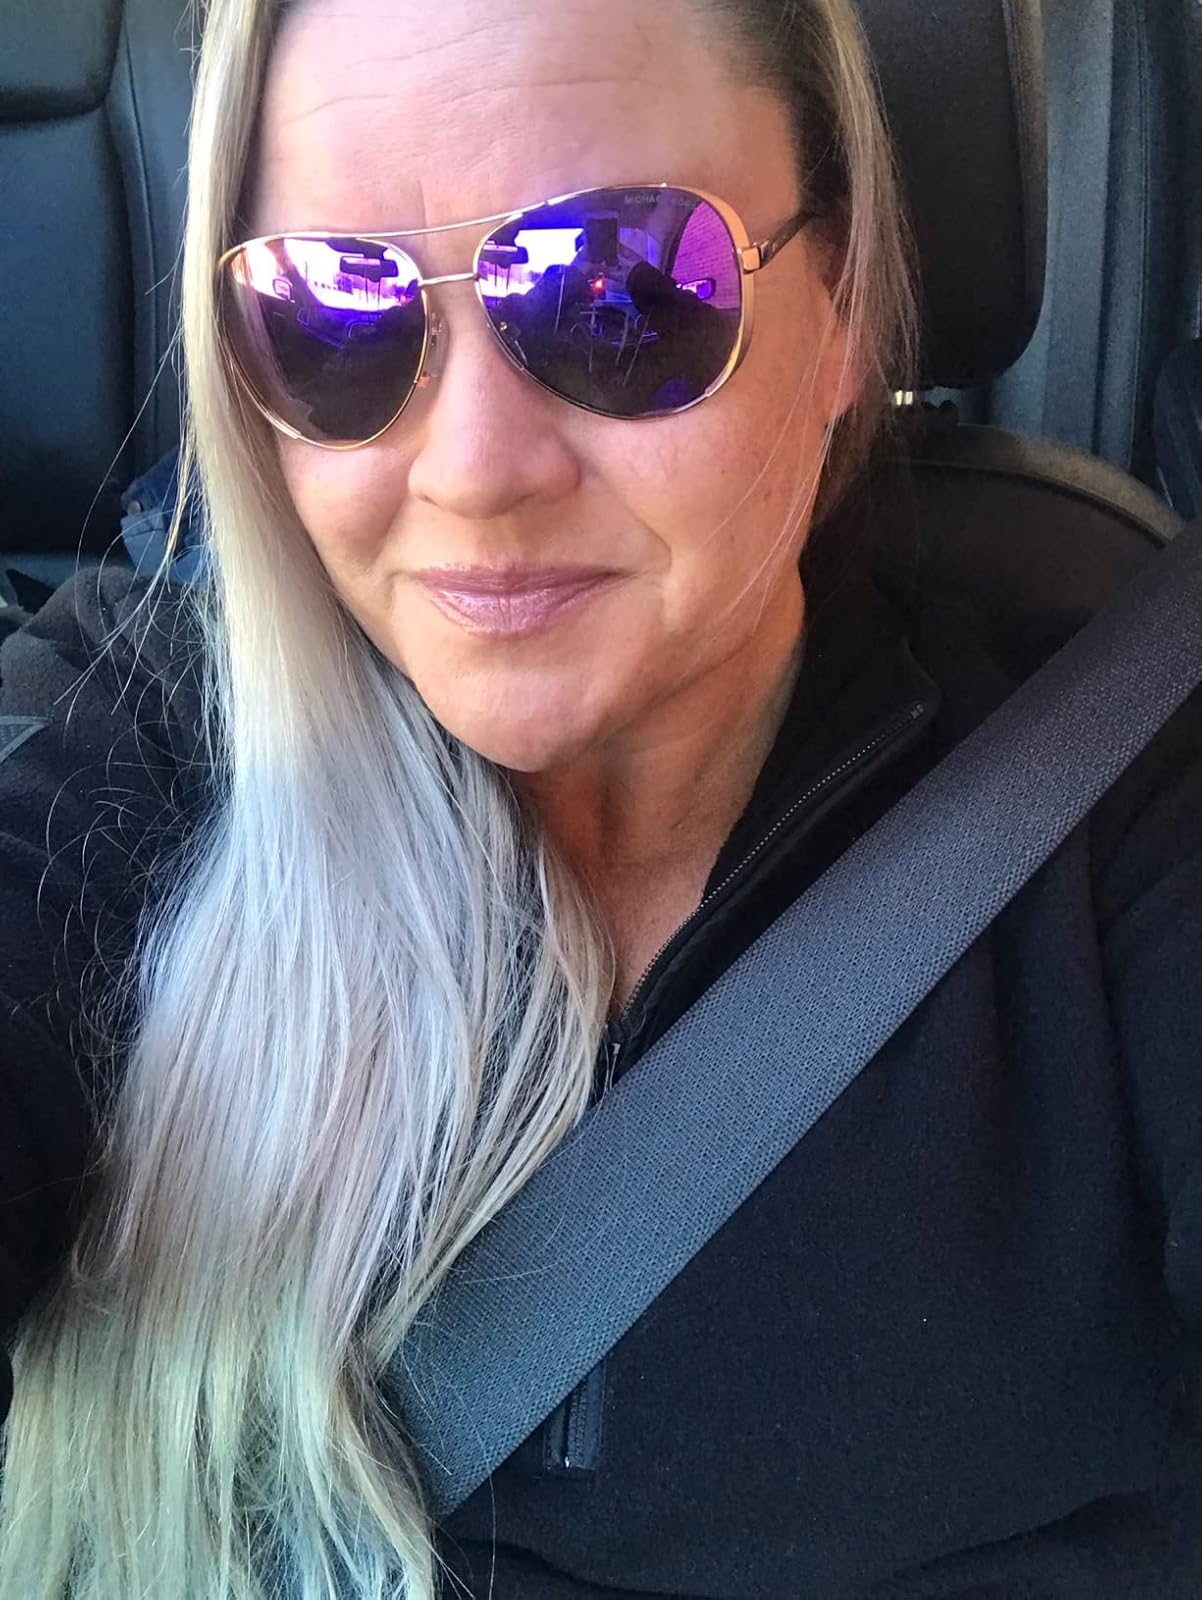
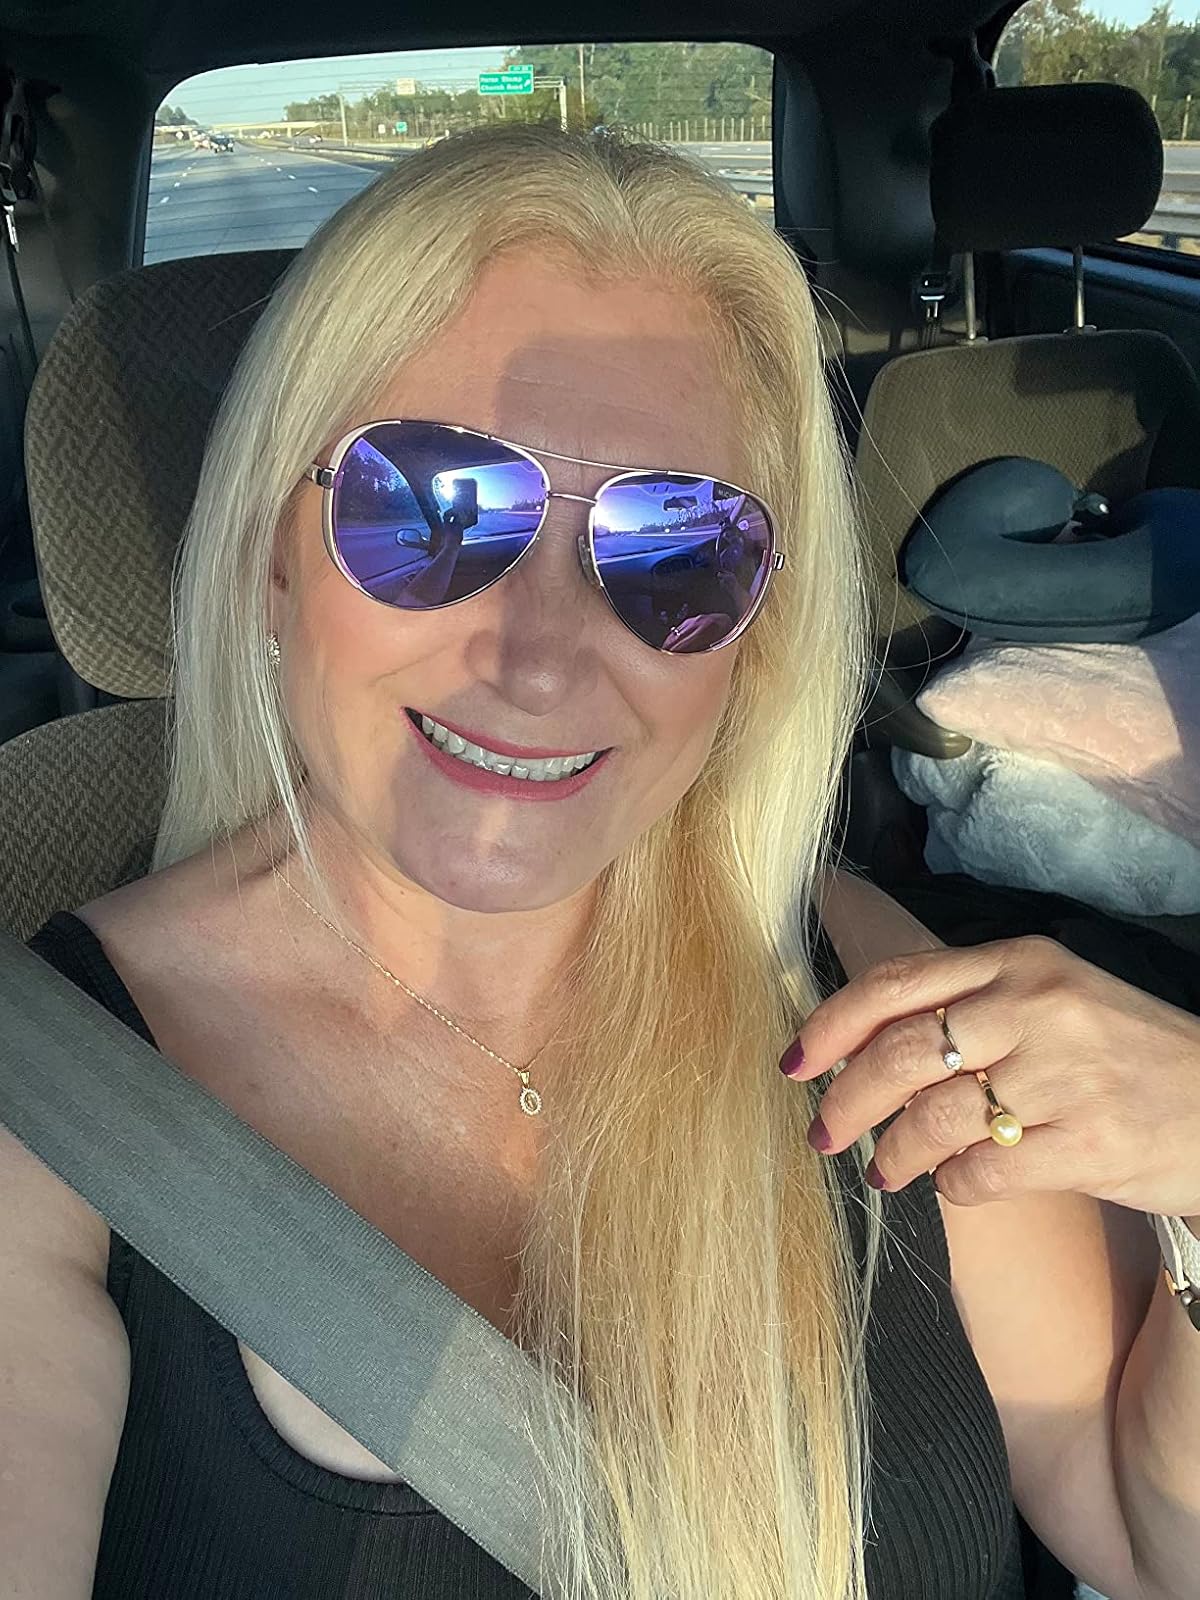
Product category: accessories_sunglasses
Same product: yes